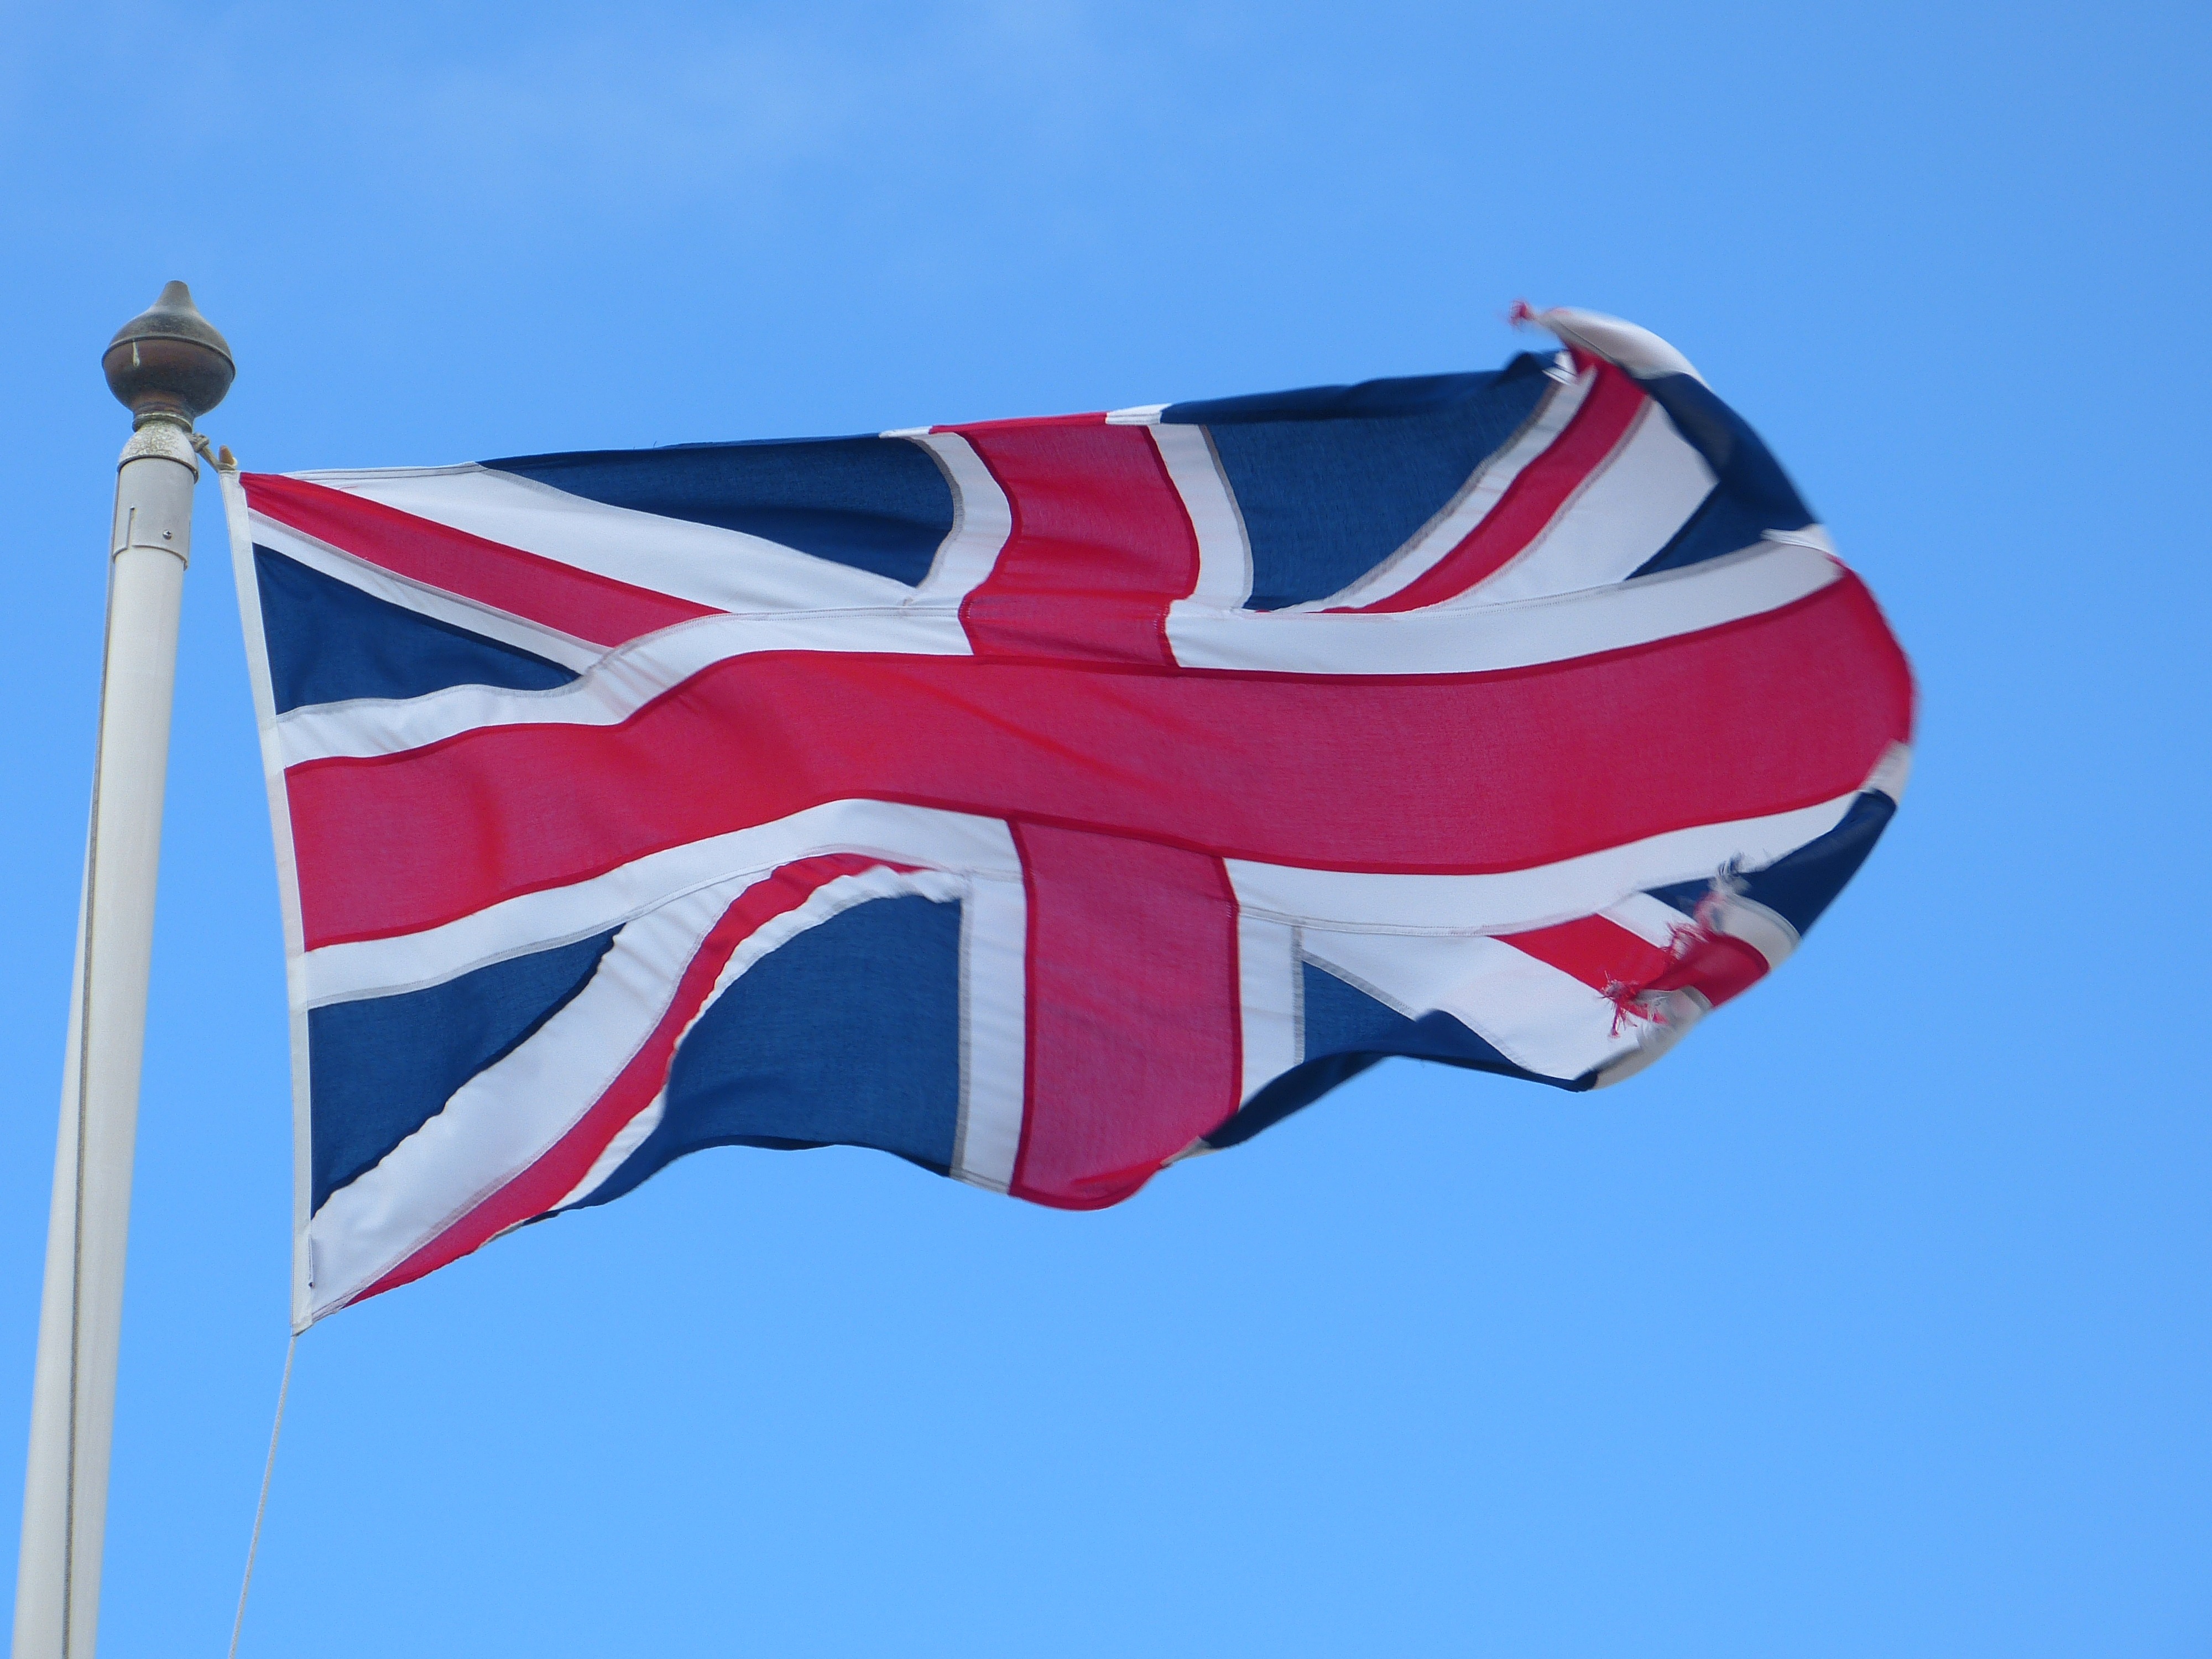
flag, blue, cross, union jack, flutter, united kingdom, red white, flag of the united states